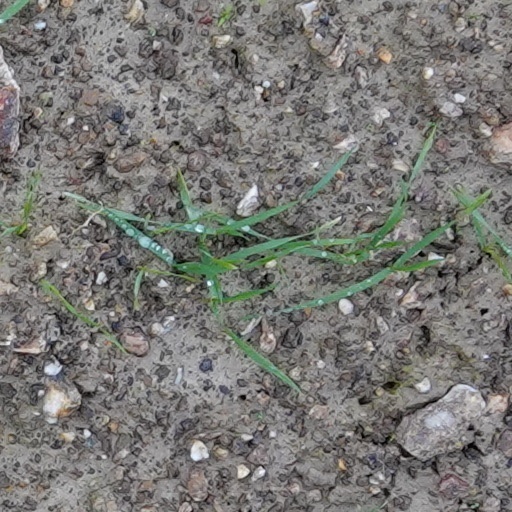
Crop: wheat